Paris architecture of the Belle Époque

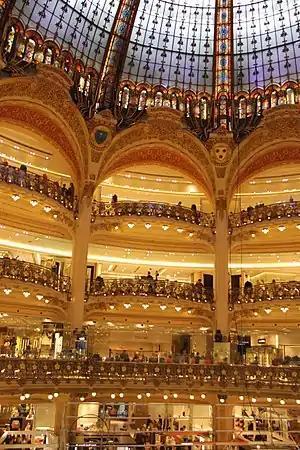
The interior of the department store Galeries Lafayette (1912)

The architecture of Paris created during the "Belle Époque", between 1871 and the beginning of the First World War in 1914, was notable for its variety of different styles, from neo-Byzantine and neo-Gothic to classicism, Art Nouveau and Art Deco. It was also known for its lavish decoration and its imaginative use of both new and traditional materials, including iron, plate glass, colored tile and reinforced concrete. Notable buildings and structures of the period include the Eiffel Tower, the Grand Palais, the Théâtre des Champs-Élysées, the Gare de Lyon, the Bon Marché department store, and the entries of the stations of the Paris Metro designed by Hector Guimard.